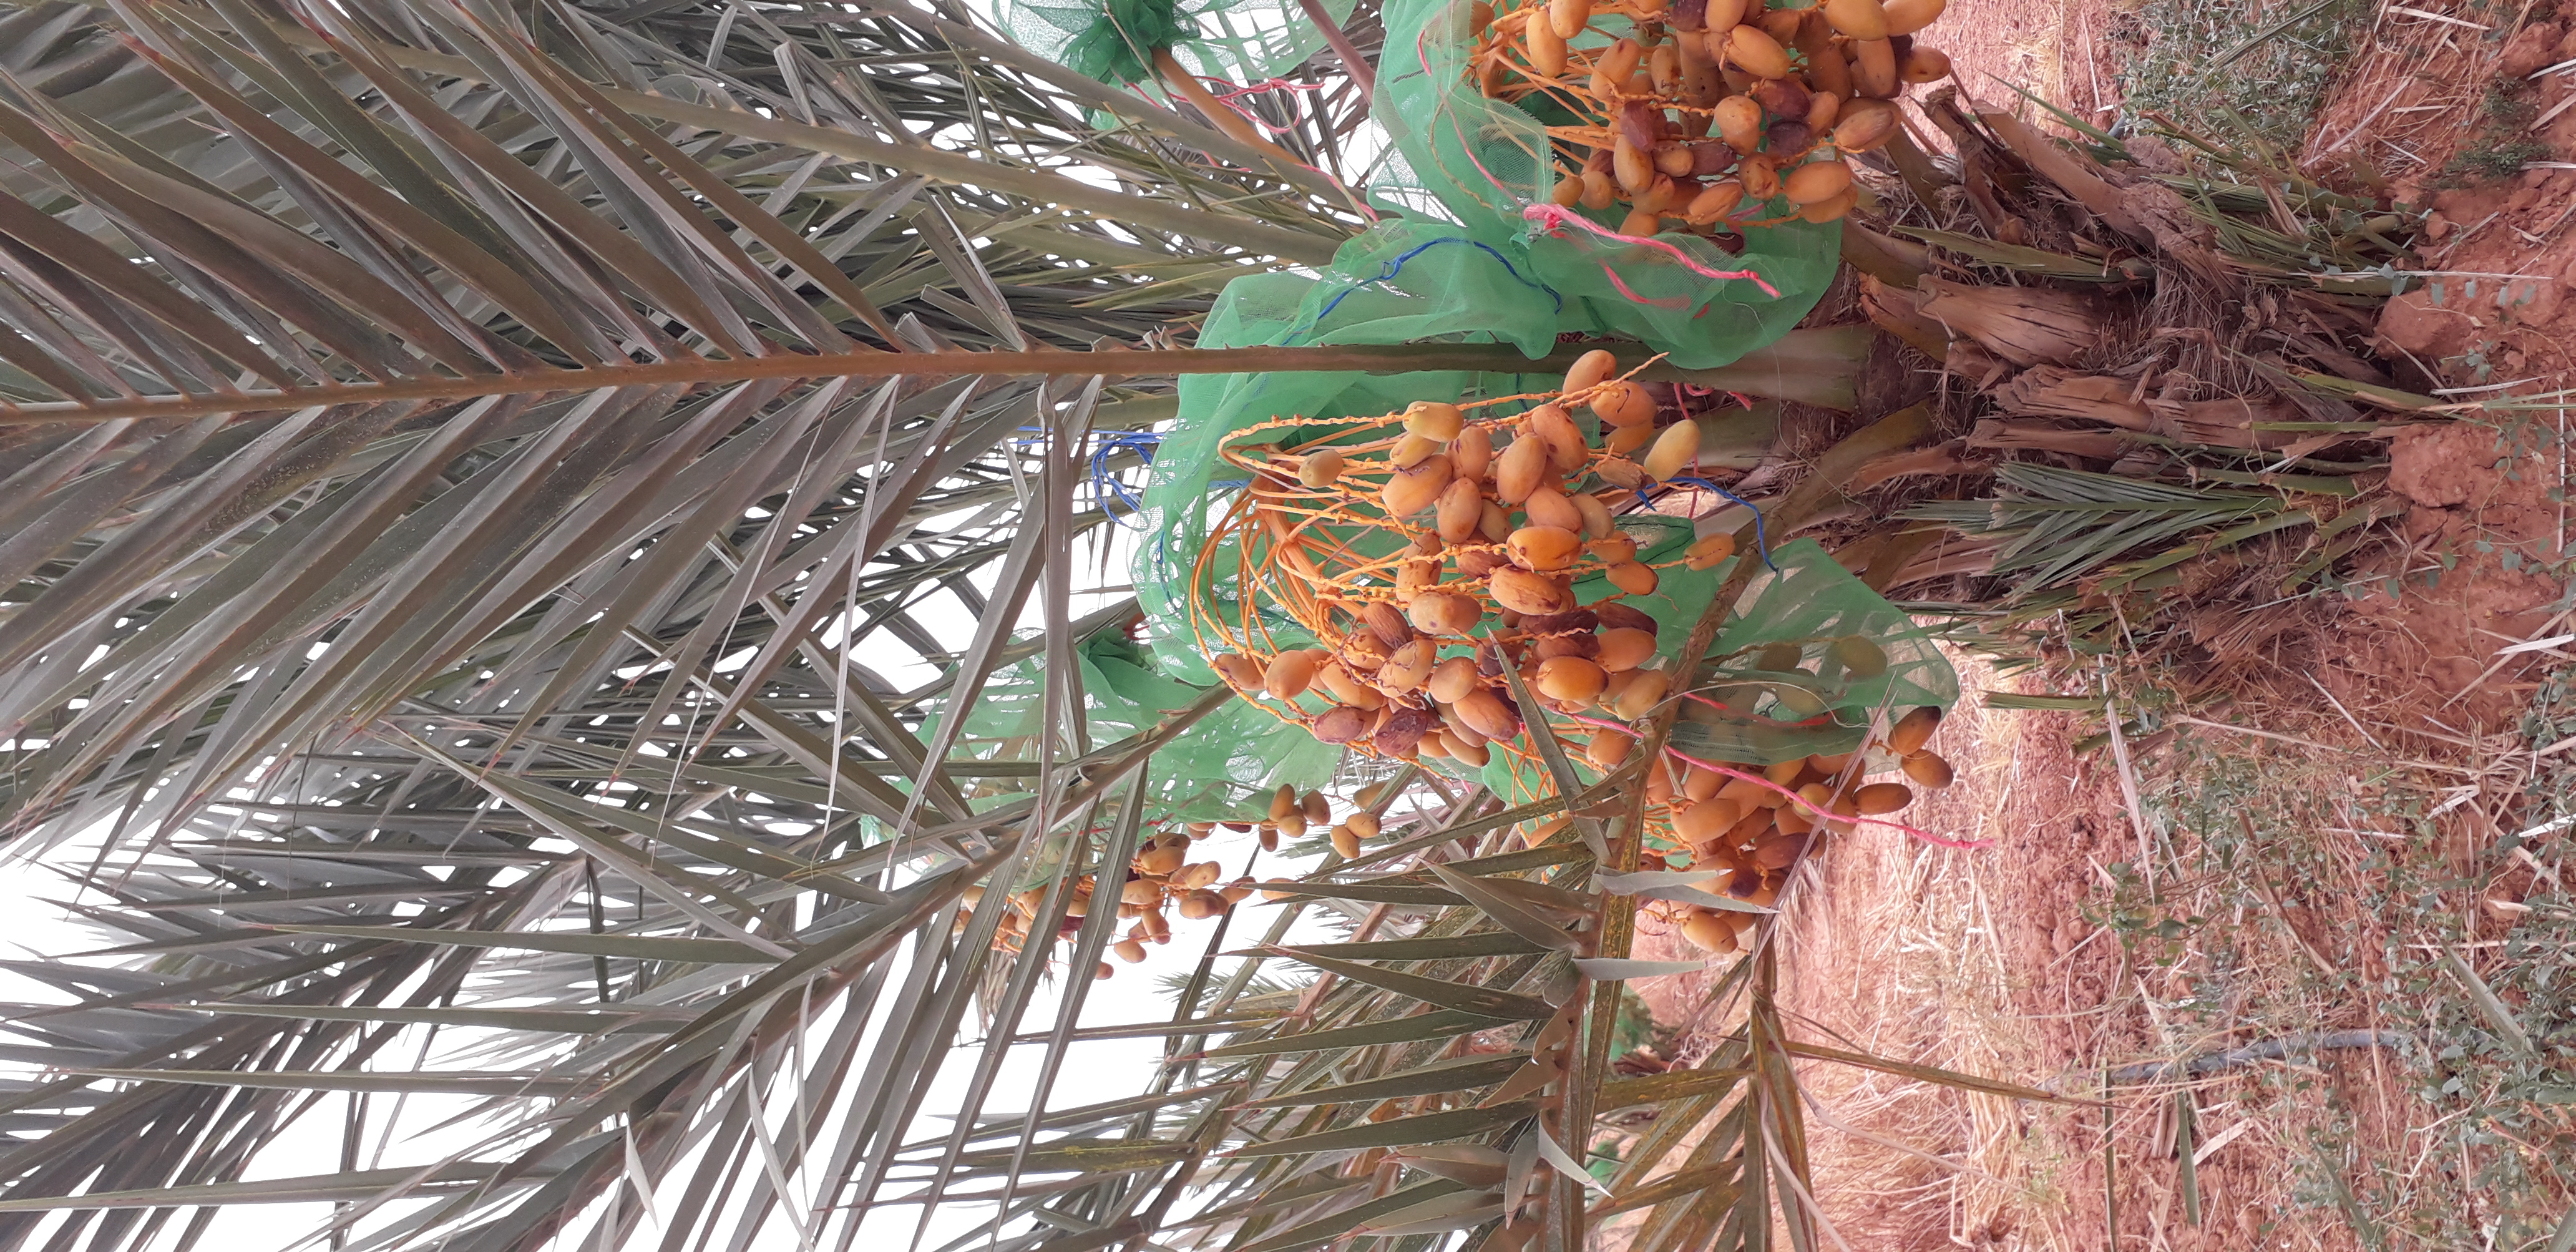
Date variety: Boumajhoul